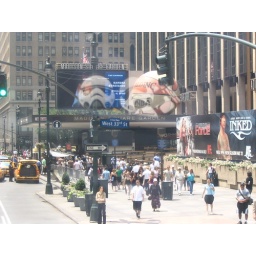
there weren't really stormtrooper ghosts there, its the reflection of Grants t shirt in the bus window!